Trackman (film)

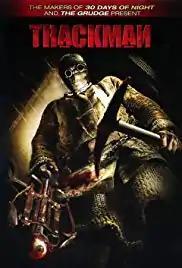

Three men decide to rob a bank, having devised a plan of retreat across the abandoned tracks of a no-longer used section of the Moscow Metro. The group is led by former infantryman Grom. However, the heist spirals out of control and the raiders are forced to take hostages. They hide in the tunnels of subway with the hostages. They soon come at the mercy of the Trackman. The Trackman is a giant, who had been living in the Metro's catacombs for years. The group is methodically picked off by the Trackman, who gouges out their eyes. Grom is forced to accept that he must confront him in a game of survival, in which there can be only one winner.